French immigration to Puerto Rico

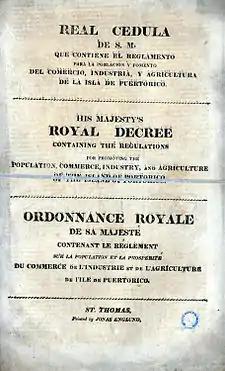
Royal Decree of Graces, 1815

Among the families who settled in Puerto Rico were the Beauchamps. Francois Joseph Beauchamp Menier, from St. Nazaire, France, was a member of the French Army stationed in Saint-Domingue (Haiti) with his family during the Haitian revolution. When the French ranks were disbanded he boarded a ship bound for Martinique, together with his wife Elizabeth Sterling and children. The boat however ran ashore in Puerto Rico instead of reaching Martinique. The Spanish government offered Beauchamp Menier land to cultivate and the family settled in the town of Añasco.